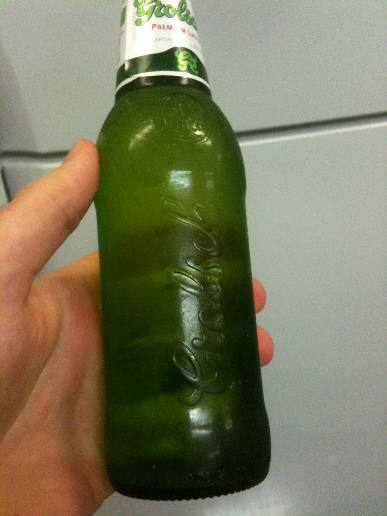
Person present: No